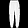
Label: Trouser